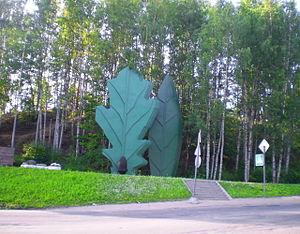
Vsevolojsk est une ville de l'oblast de Léningrad, en Russie, et le centre administratif du raïon de Vsevolojsk. Sa population s'élevait à 62 129 habitants en 2013.